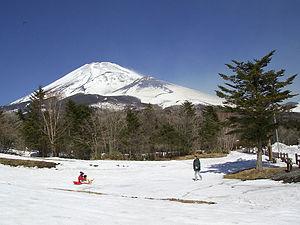
L'éruption du mont Fuji de l'ère Hōei survient le 16 décembre 1707 et prend fin vers le 1ᵉʳ janvier 1708 au cours de l'époque d'Edo.